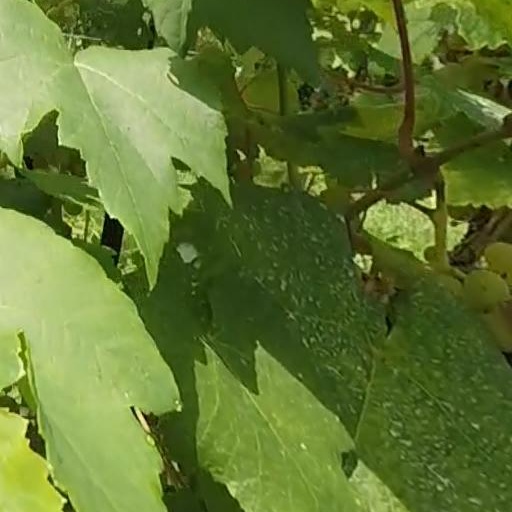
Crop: grape